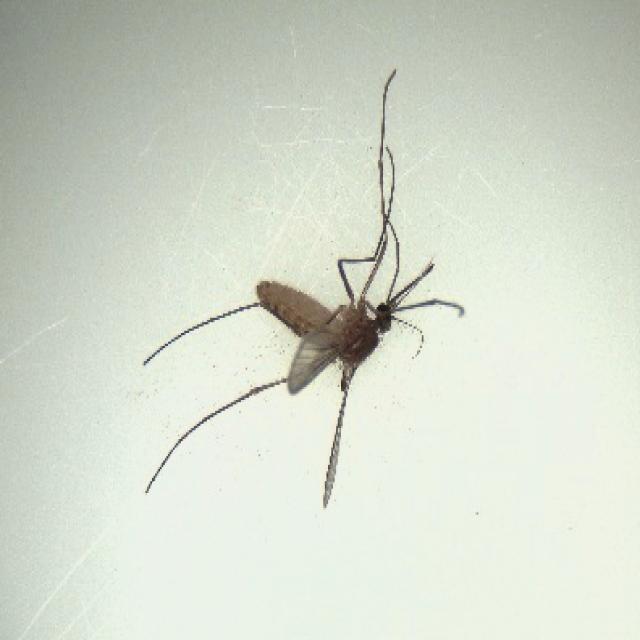
Species: culex_pipiens